Presidency of Dilma Rousseff

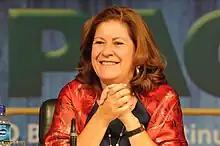
Miriam Belchior, then Minister of Planning, Budget and Management

In February 2011, the government announced a record R$50 billion cut in the federal budget for the same year, equivalent to 1.2% of the gross domestic product (GDP). The justification for the cut was that the spending block was a way for the government to try to combat inflationary pressures, and consequently allow a "softer" policy for the basic interest rate. Minister of Finance Guido Mantega also explained that the measure was also part of the process of reversing all the stimuli made to the Brazilian economy between 2009 and 2010 to avoid the negative effects of the 2008 financial crisis. During the election campaign in which she emerged victorious, both Dilma and her opponent José Serra denied that they would make adjustments of this kind to the public accounts.